Eger

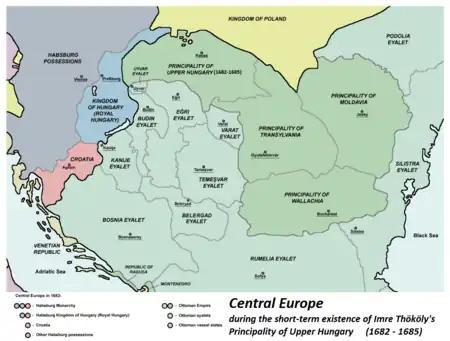
The Eğri Eyalet in the Ottoman Empire (1683)

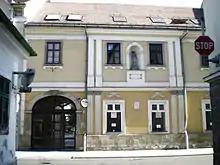
A house in the town centre

After the Battle of Mohács (1526) a sorrowful period began in the history of Eger. During the dual kingship the town changed hands almost every year and the Ottoman army came closer as well. This circumstance provided the reason for reinforcing the fortress. In the autumn of 1552, Captain István Dobó and his handful of soldiers were successful in defending the fortress and northern Hungary from the expanding Turkish Empire. The first writer of note to draw on the story was the Hungarian renaissance poet and musician Sebestyén Tinódi Lantos (–1556), whose account may have come partly from eyewitnesses. Géza Gárdonyi wrote his novel, "Eclipse of the Crescent Moon" in remembrance of this battle, and his work has been translated into numerous languages.